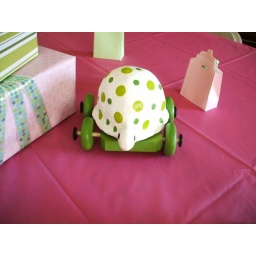
I made this for a baby shower as part of the centerpieces. I made four in all.Two pink , two green